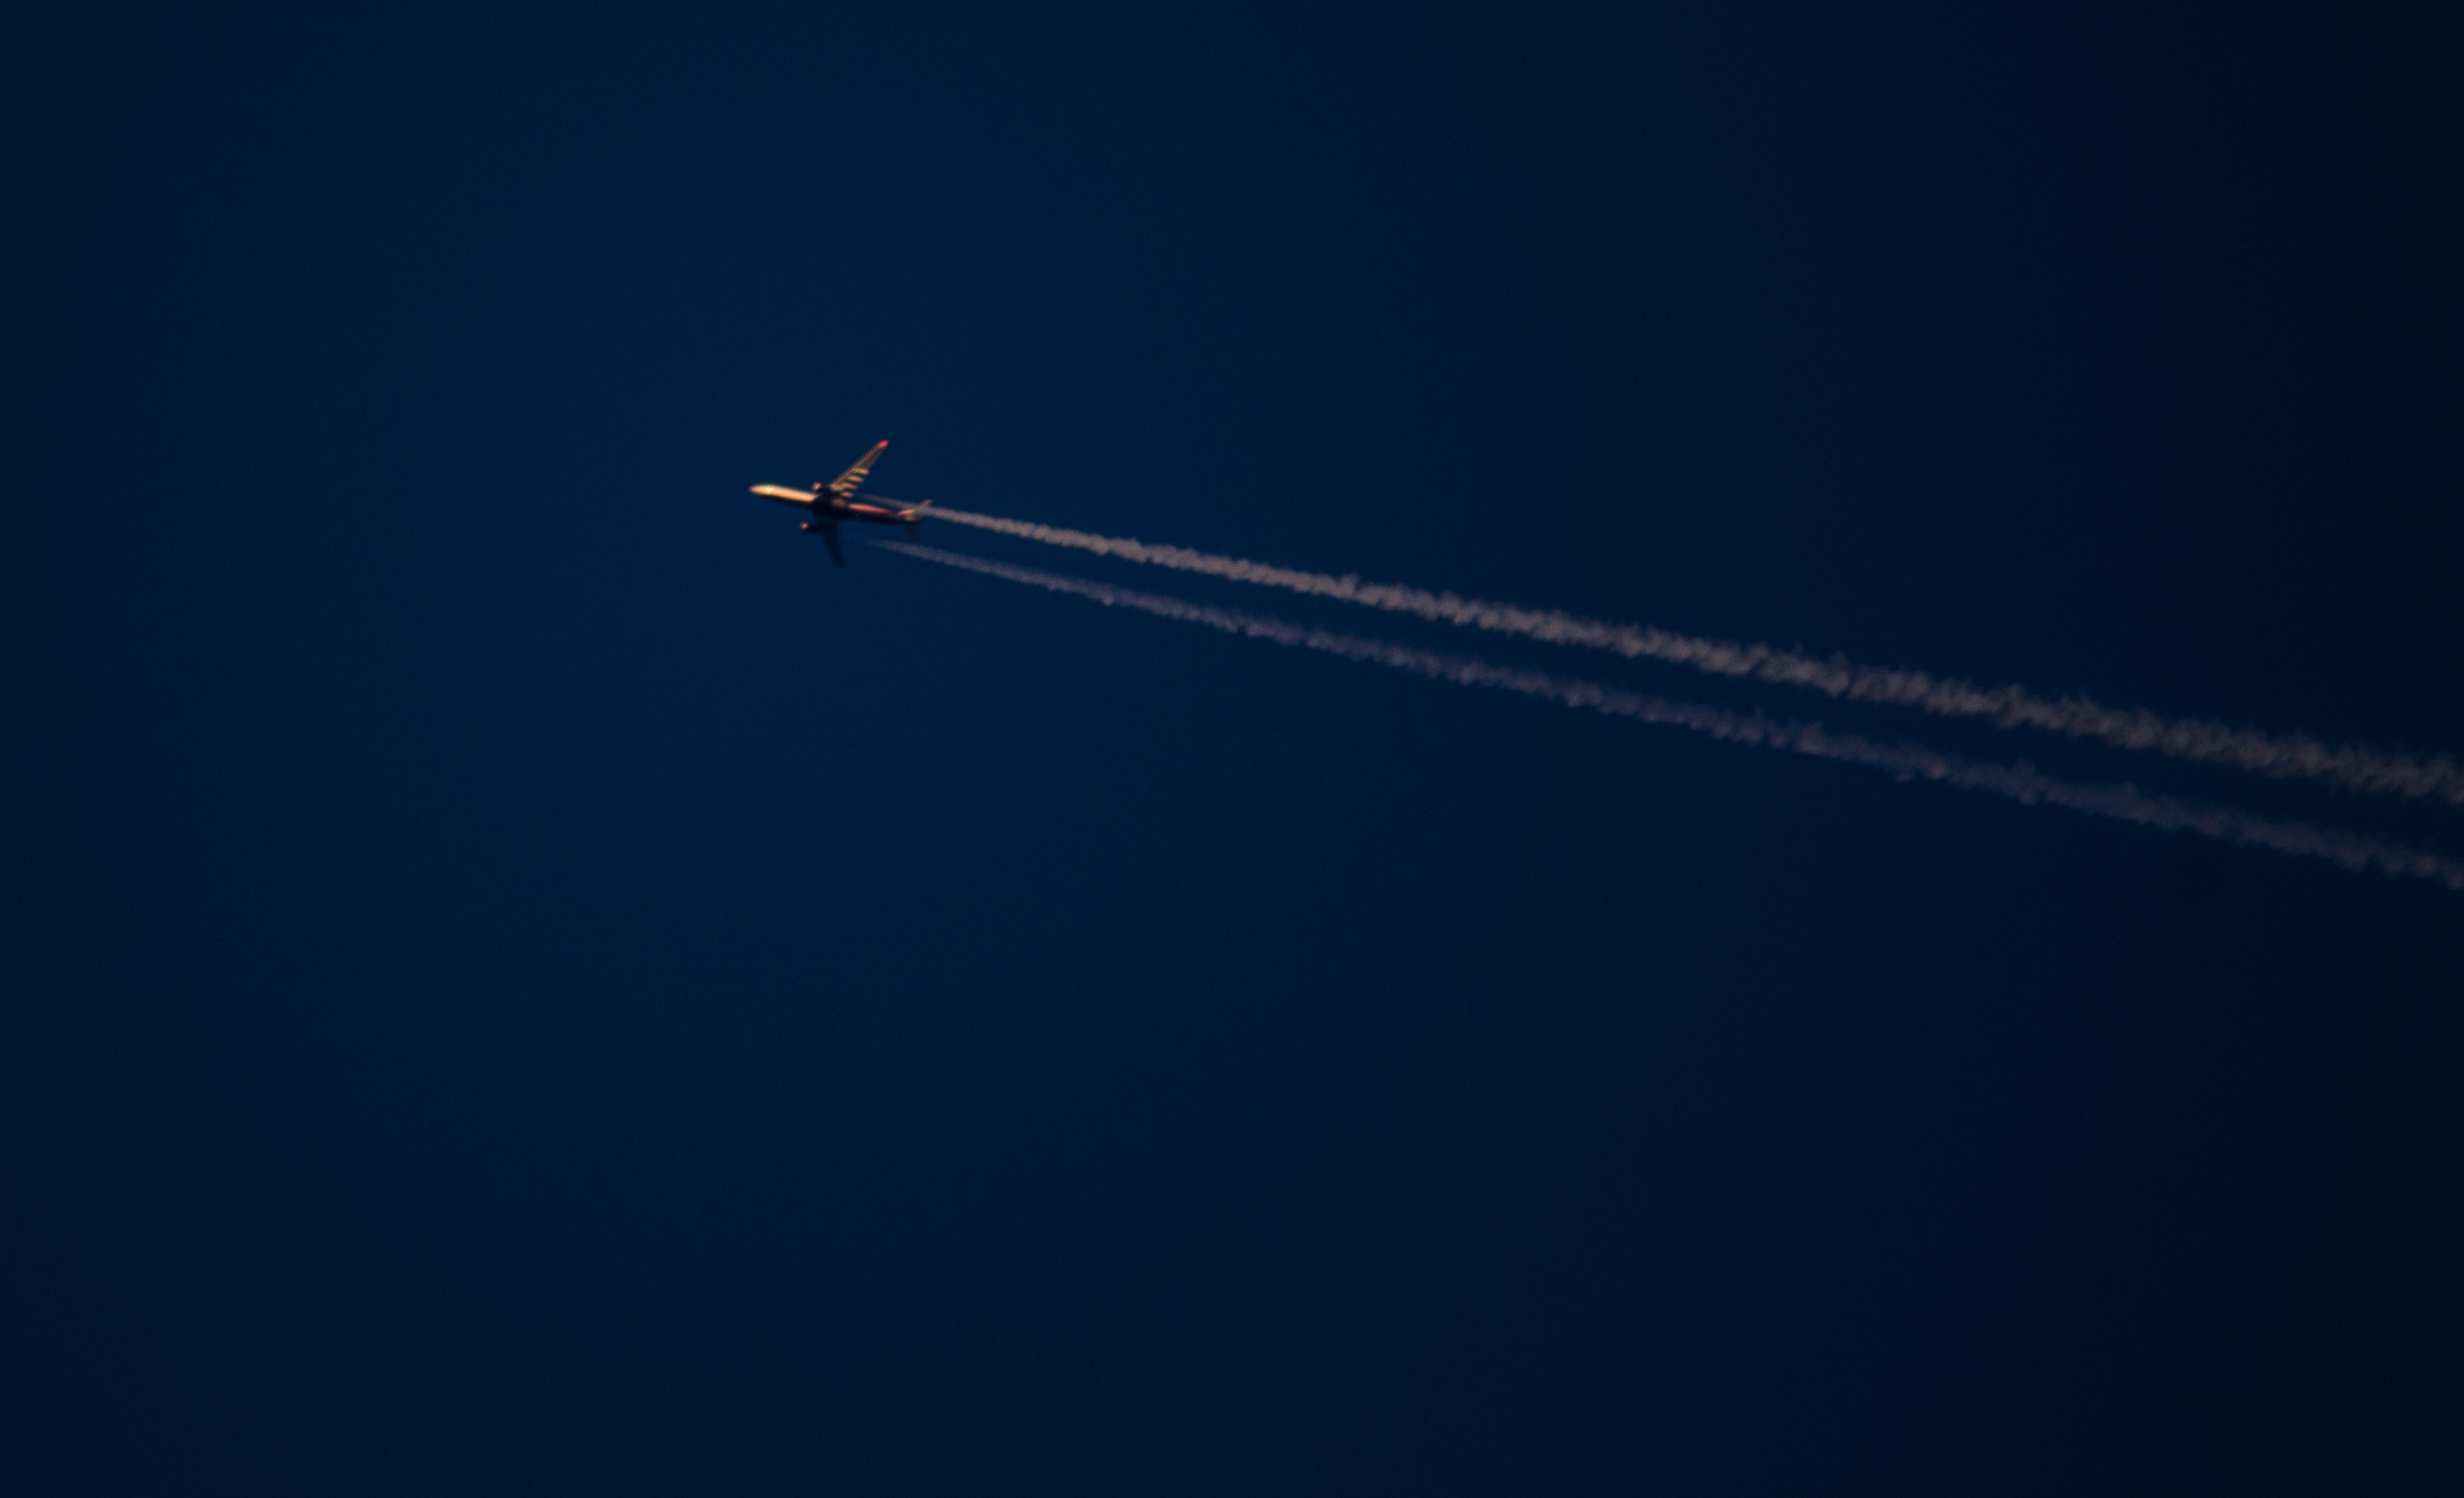
wing, sky, airplane, plane, aircraft, dusk, line, vehicle, aviation, flight, airliner, contrail, finland, helsinki, screenshot, atmosphere of earth